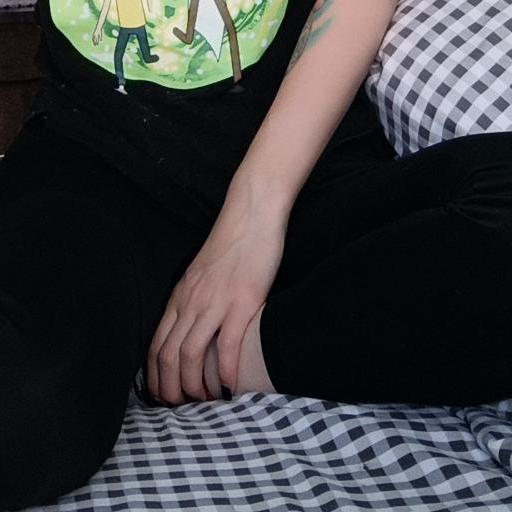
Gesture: no_gesture